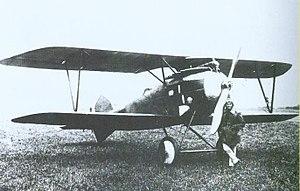
La Oesterreichische Flugzeugfabrik AG était un constructeur aéronautique autrichien, actif entre 1915 et 1928.